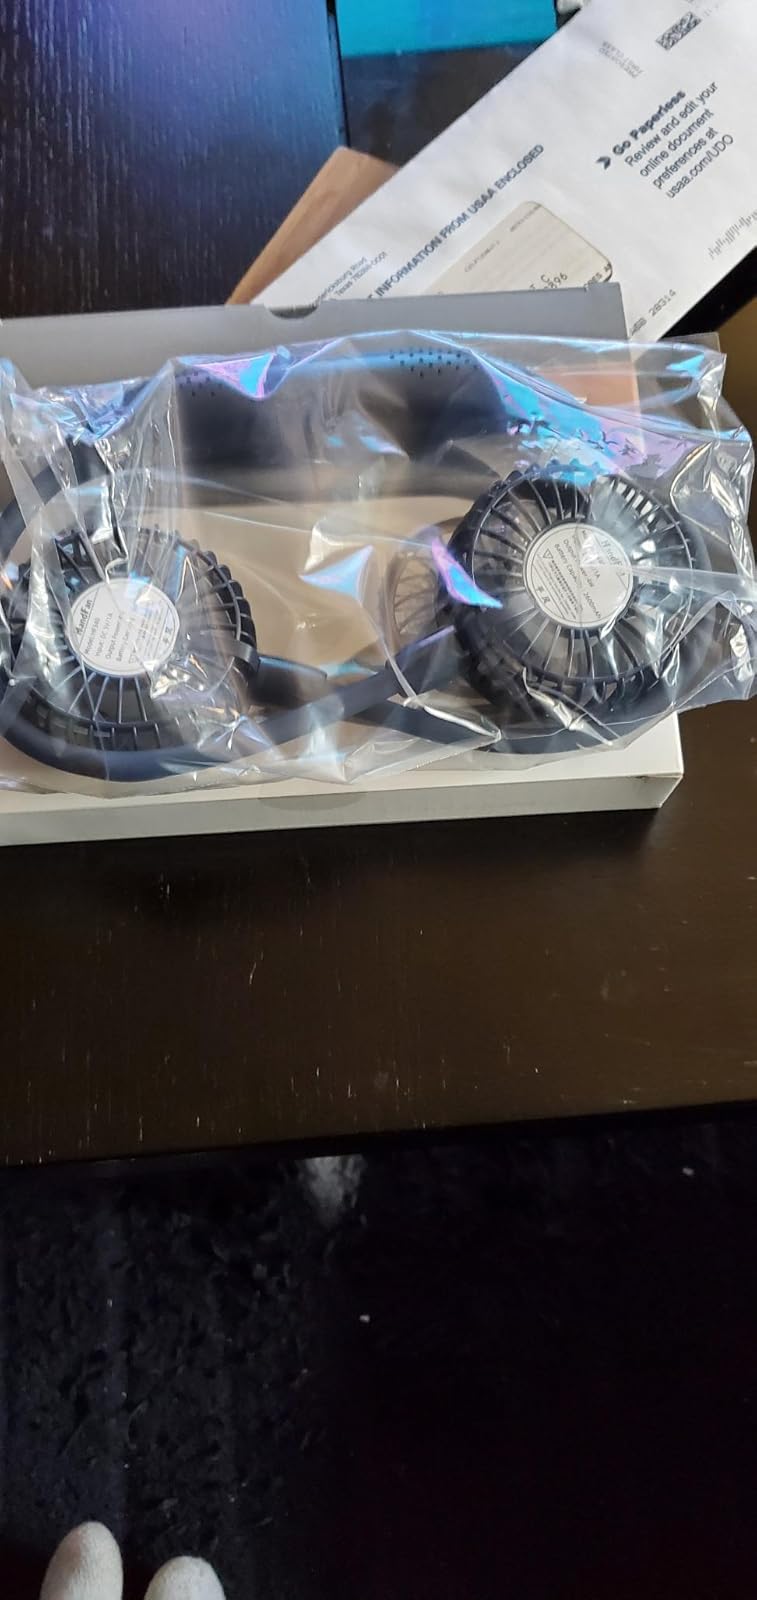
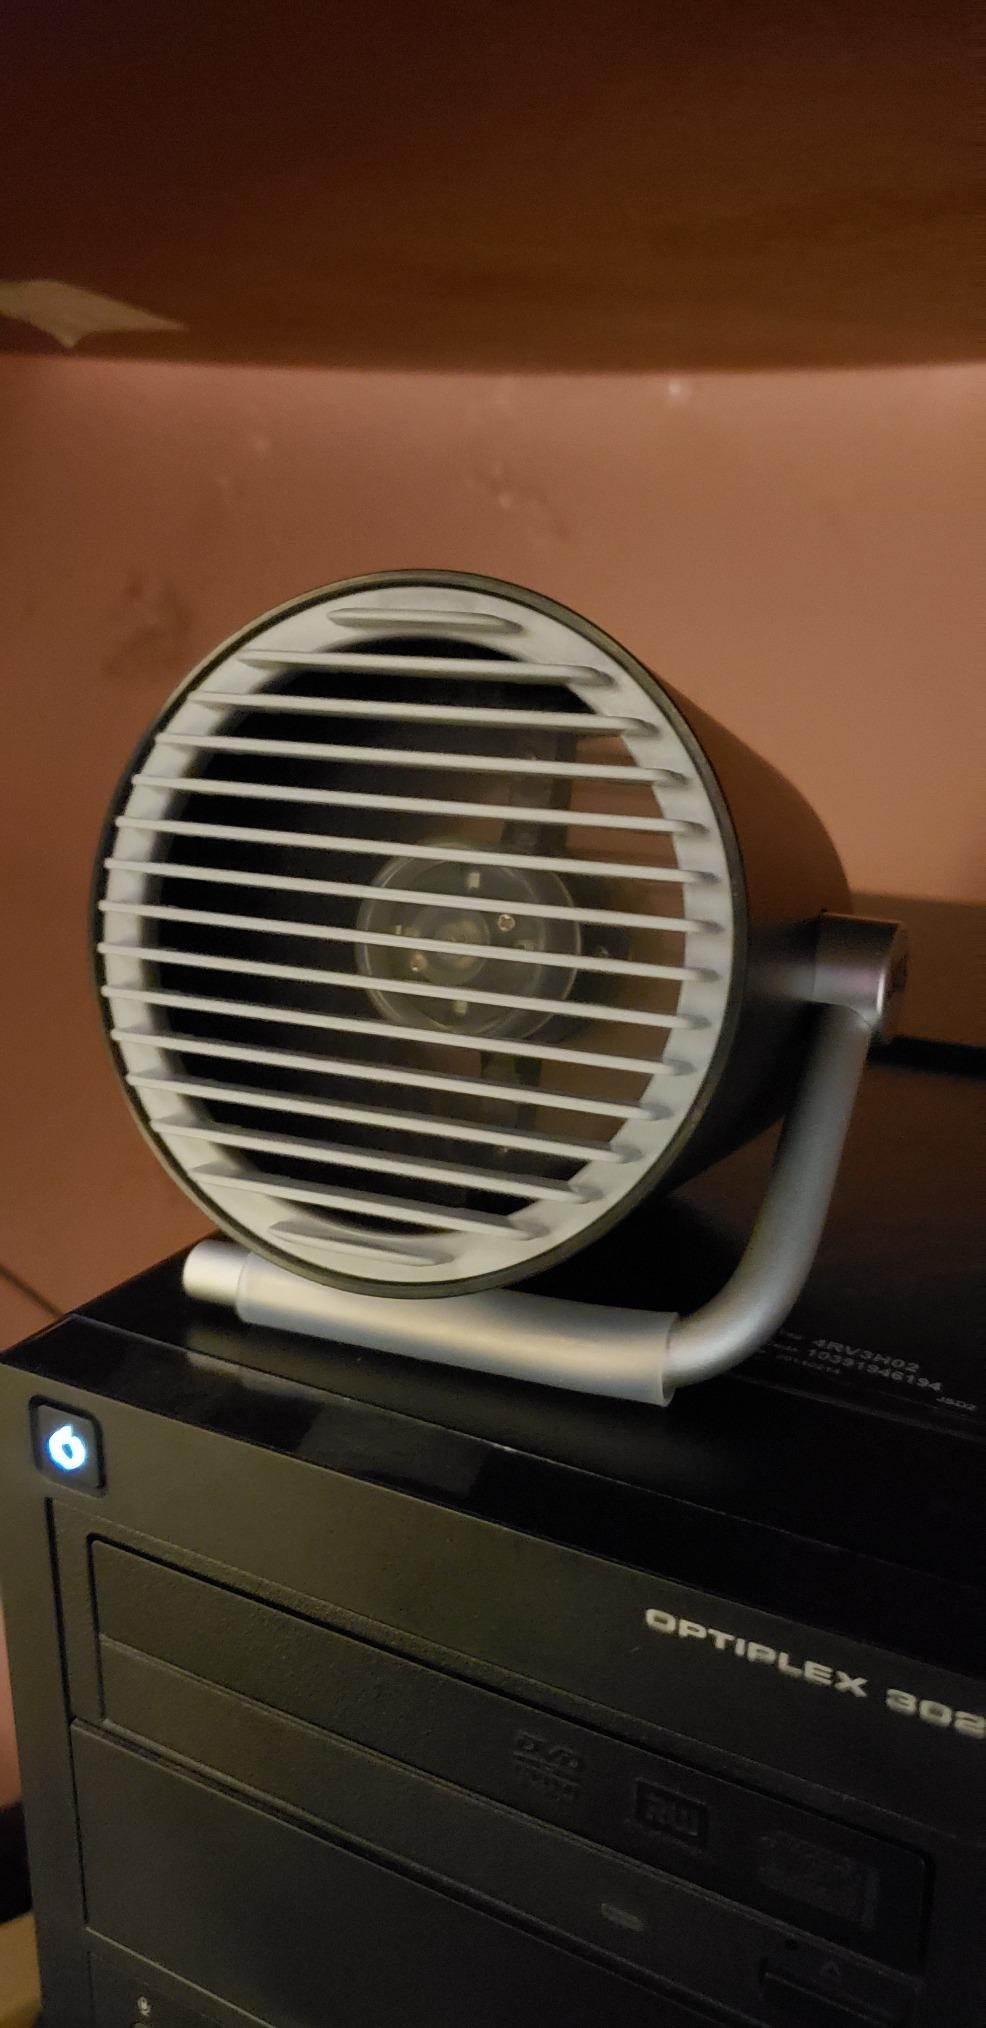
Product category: fan
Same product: no